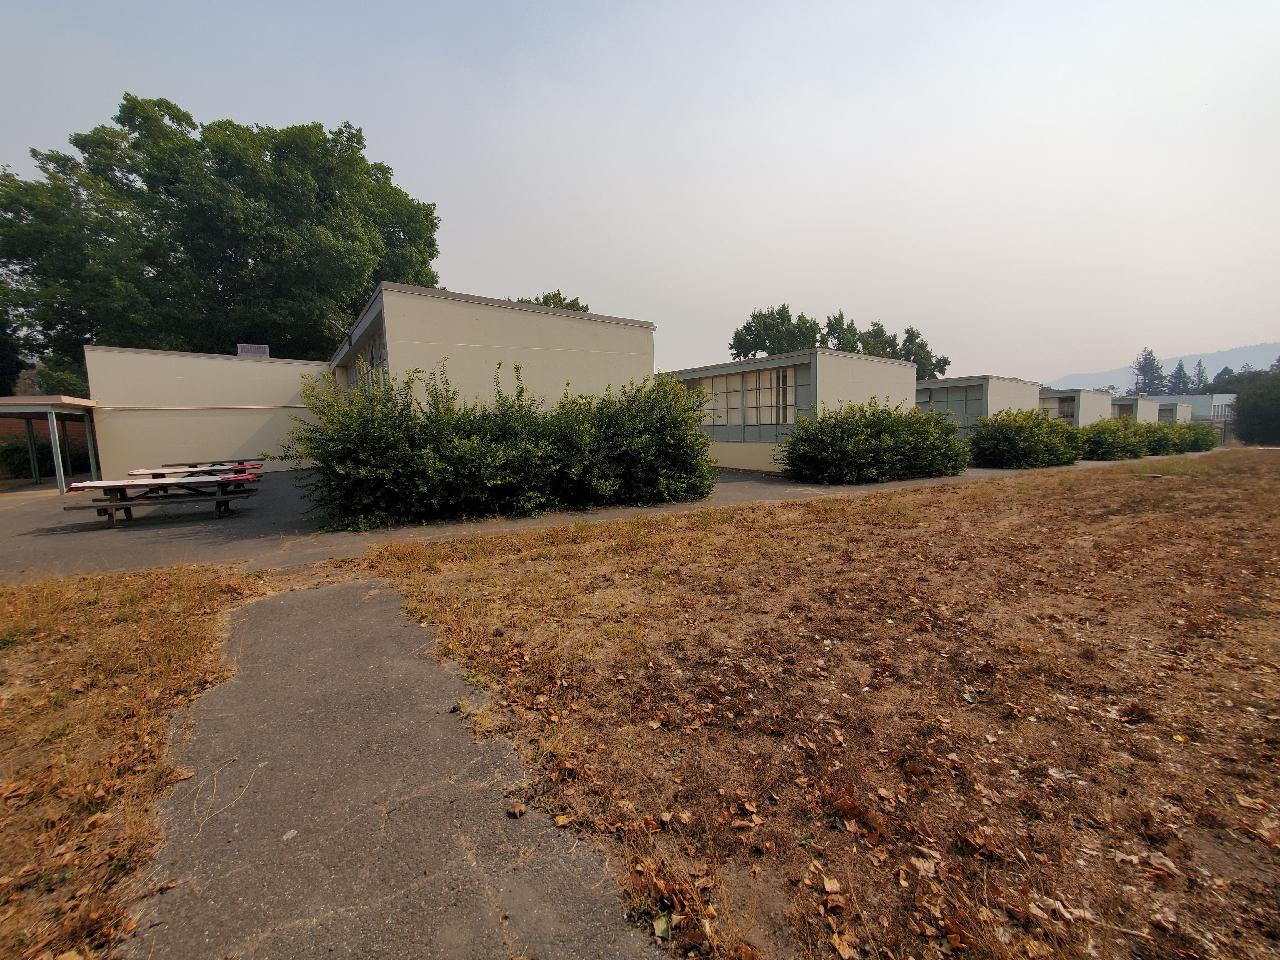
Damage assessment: no_damage